Pablo Armero

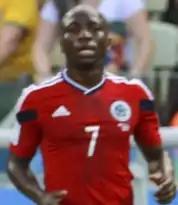
Armero playing for Colombia in the 2014 FIFA World Cup

Pablo Estífer Armero (born 2 November 1986) is a Colombian former professional footballer who played as a left-back. He is known in Colombia by the nickname "Miñía", reportedly after a phrase commonly used to call infants in his hometown.